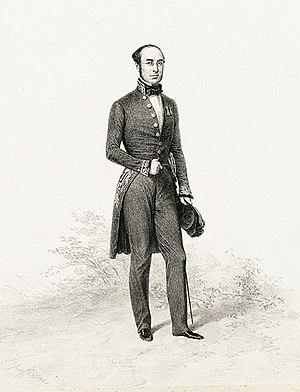
Frédéric Le Play jeune, en 1837
Pierre Guillaume Frédéric Le Play, né à La Rivière-Saint-Sauveur le 11 avril 1806 et mort à Paris le 5 avril 1882, est un ingénieur, homme politique et réformateur social français.